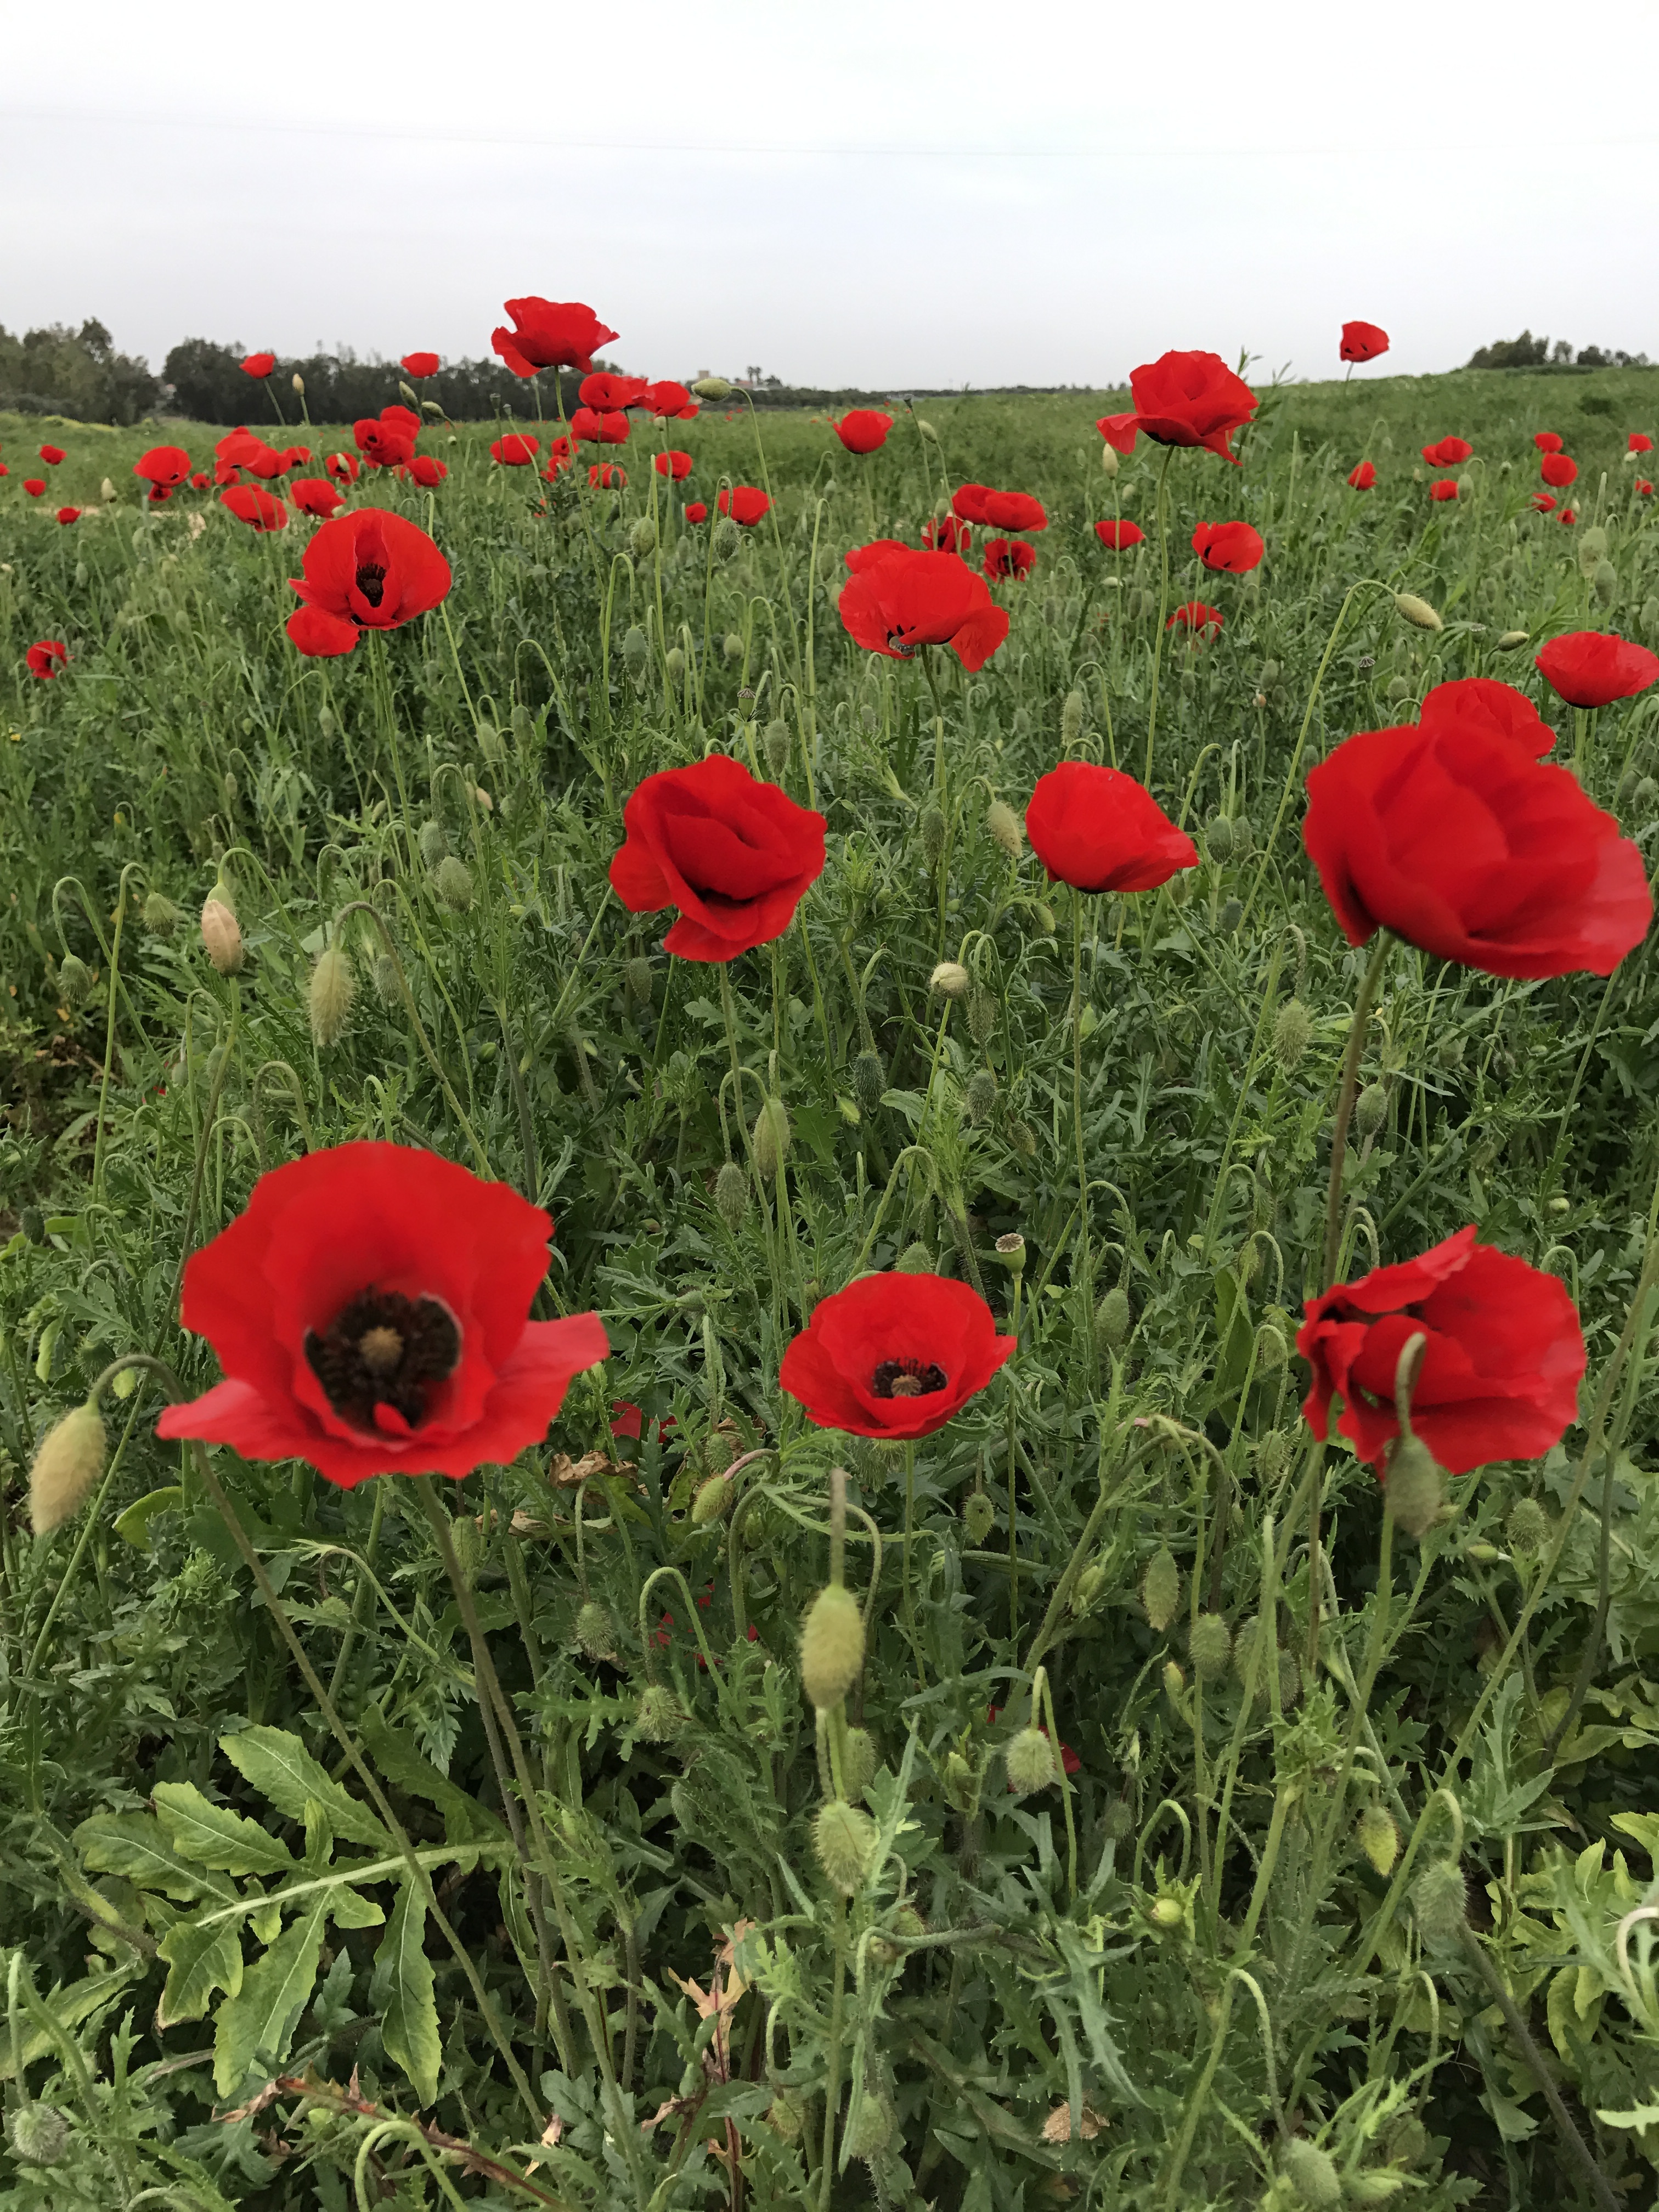
nature, grass, plant, field, meadow, prairie, flower, petal, spring, wildflower, grassland, poppy, coquelicot, flowering plant, annual plant, land plant, poppy family